Miami Marathon

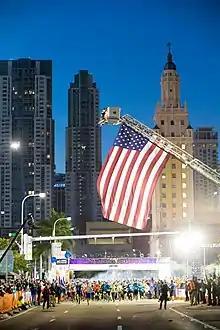
Start line in front of Freedom Tower in 2015

The Miami Marathon is an annual marathon racing event hosted by Miami, Florida, since 2003.